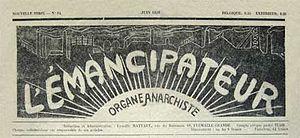
Journal anarchiste belge publié en 1921 par Camille Mattart puis journal de la ""Fédération Communiste Libertaire"" jusqu'en 1925."
L'anarchisme en Belgique concerne l'histoire du mouvement libertaire belge.